Sky position (RA, Dec in degrees): 233.173, -0.6982
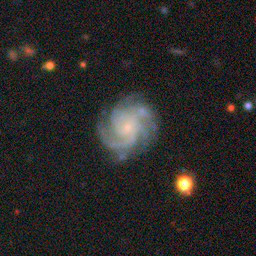
Galaxy morphology: Unbarred Loose Spiral Galaxies